Battle of Khe Sanh

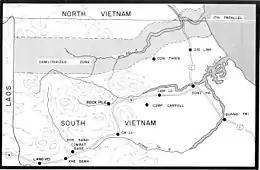
Map of northern Quảng Trị Province

James Marino wrote that in 1964, General William Westmoreland, the US commander in Vietnam, had determined, "Khe Sanh could serve as a patrol base blocking enemy infiltration from Laos; a base for... operations to harass the enemy in Laos; an airstrip for reconnaissance to survey the Ho Chi Minh Trail; a western anchor for the defenses south of the DMZ; and an eventual jumping-off point for ground operations to cut the Ho Chi Minh Trail." In November 1964, the Special Forces moved their camp to the Xom Cham Plateau, the future site of Khe Sanh Combat Base.